Julian and Kokenge Company

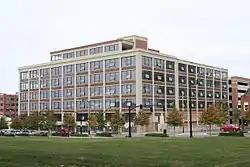
Exterior in 2014

The Julian and Kokenge Company building, now known as the Julian, is a historic building in the River South District of Downtown Columbus, Ohio. It was listed on the National Register of Historic Places in 2013.